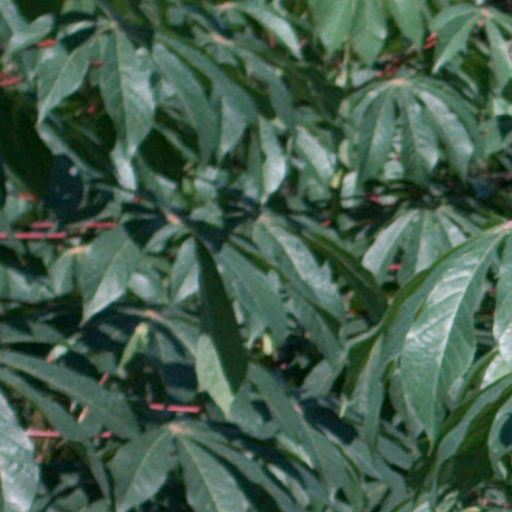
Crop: cassava